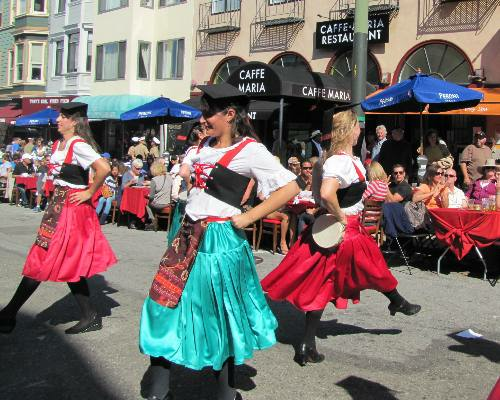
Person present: Yes